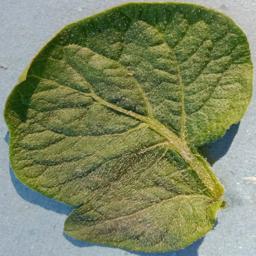
Label: Potato___Healthy